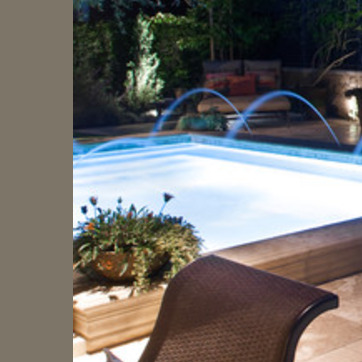
Material: water